Deer Creek (Maryland)

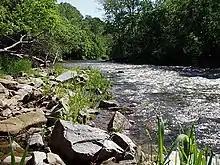
Deer Creek in 2005

Deer Creek rises in Shrewsbury in York County, Pennsylvania, and flows southeast, soon entering Maryland. It cuts across the northeastern corner of Baltimore County and into Harford County, where it runs through Rocks State Park, Palmer State Park, and Susquehanna State Park, passing north of the Bel Air area.